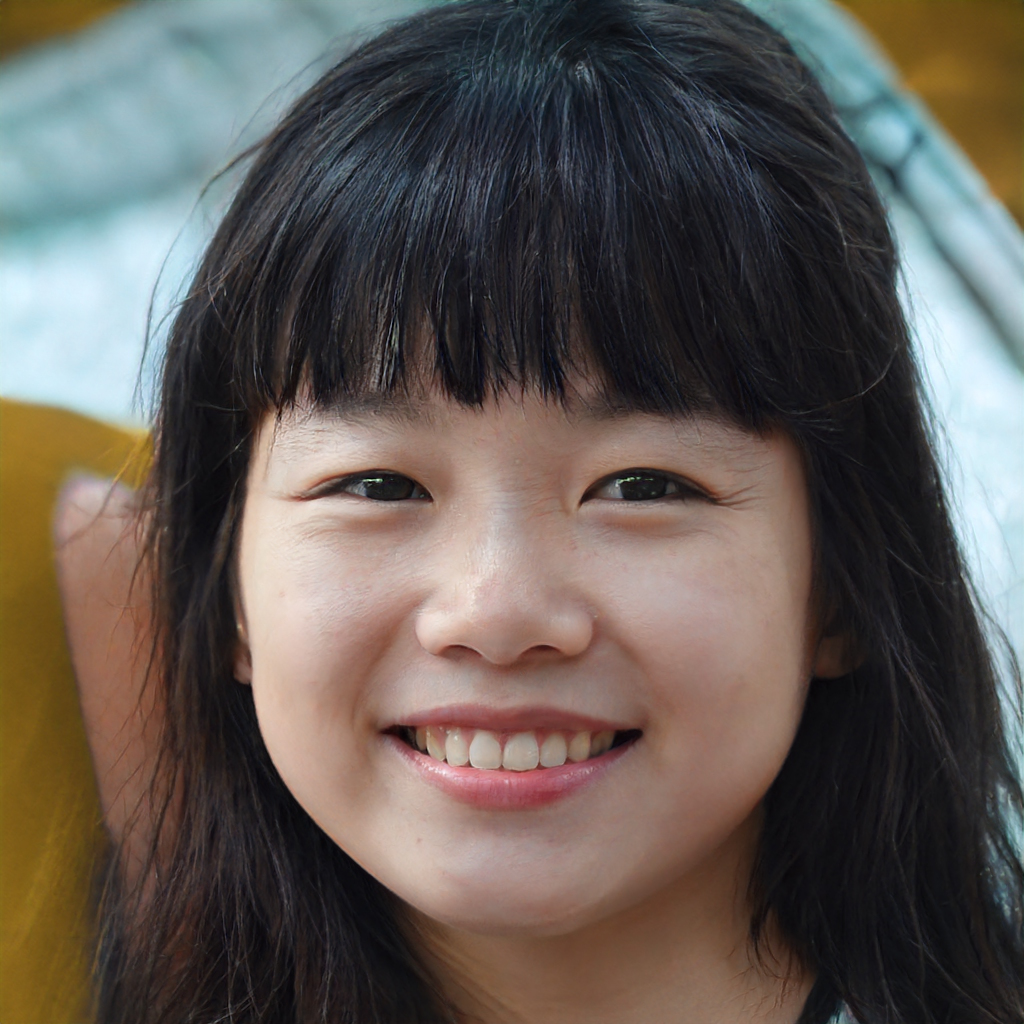
Gender: Female